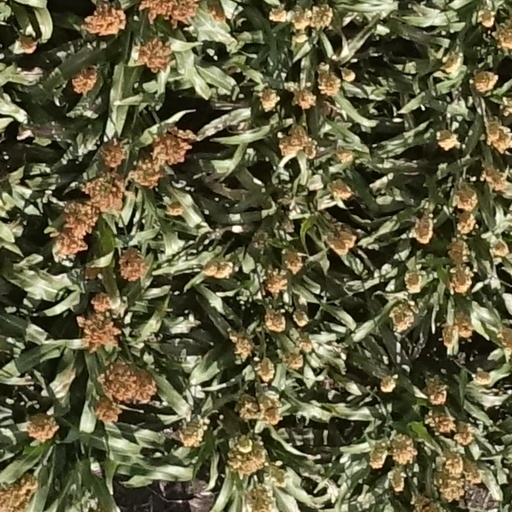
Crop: sorghum